National Cycle Network

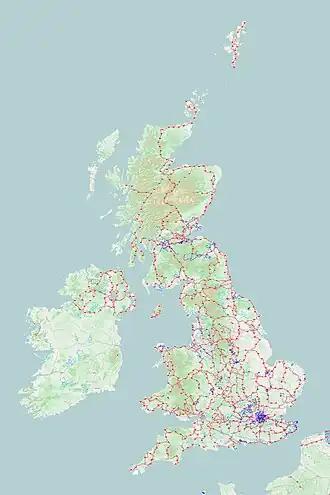
The NCN on OpenStreetMap

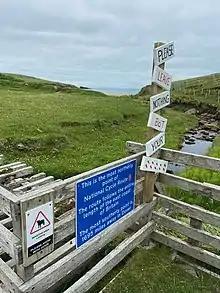
Former northern end of National Cycle Route 1, in Haroldswick, Shetland. This route was de-designated on safety grounds in 2020.

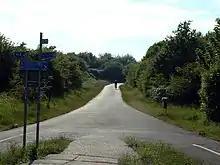
The first section of the NCN to be built was the Bristol & Bath Railway Path, opened in 1984

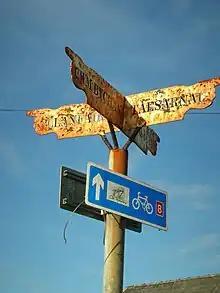
Route 8 sign near Harlech, North Wales

The National Cycle Network (NCN) was established to encourage cycling and walking throughout the United Kingdom, as well as for the purposes of bicycle touring. It was created by the charity Sustrans who were aided by a £42.5 million National Lottery grant. However Sustrans themselves only own around 2% of the paths on the network, the rest being made of existing public highways and rights of way, and permissive paths negotiated by Sustrans with private landowners.